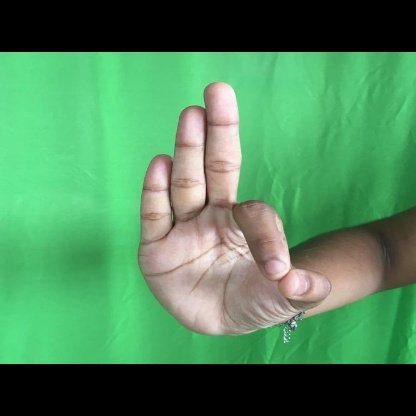
Mudra: Aralam